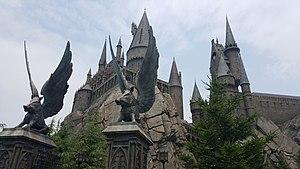
Universal Studios Japan est un parc à thèmes japonais situé dans l'arrondissement Konohana-ku d'Osaka. Troisième des parcs d'attractions de Universal Parks & Resorts, il est le premier à ouvrir en dehors des États-Unis, le 31 mars 2001. Il est desservi par la gare de Universal City sur la ligne Sakurajima.